Poplar, Philadelphia

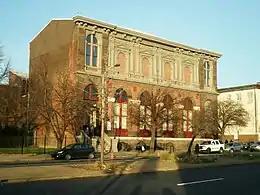
The German Society headquarters

The Church of the Nativity, designed by Napoleon LeBrun, was built on 11th and Mount Vernon in 1846. In 1847, Congregation Rodeph Shalom built its first synagogue at Broad and Mount Vernon. The building was designed by Frank Furness in the Moorish Revival style.